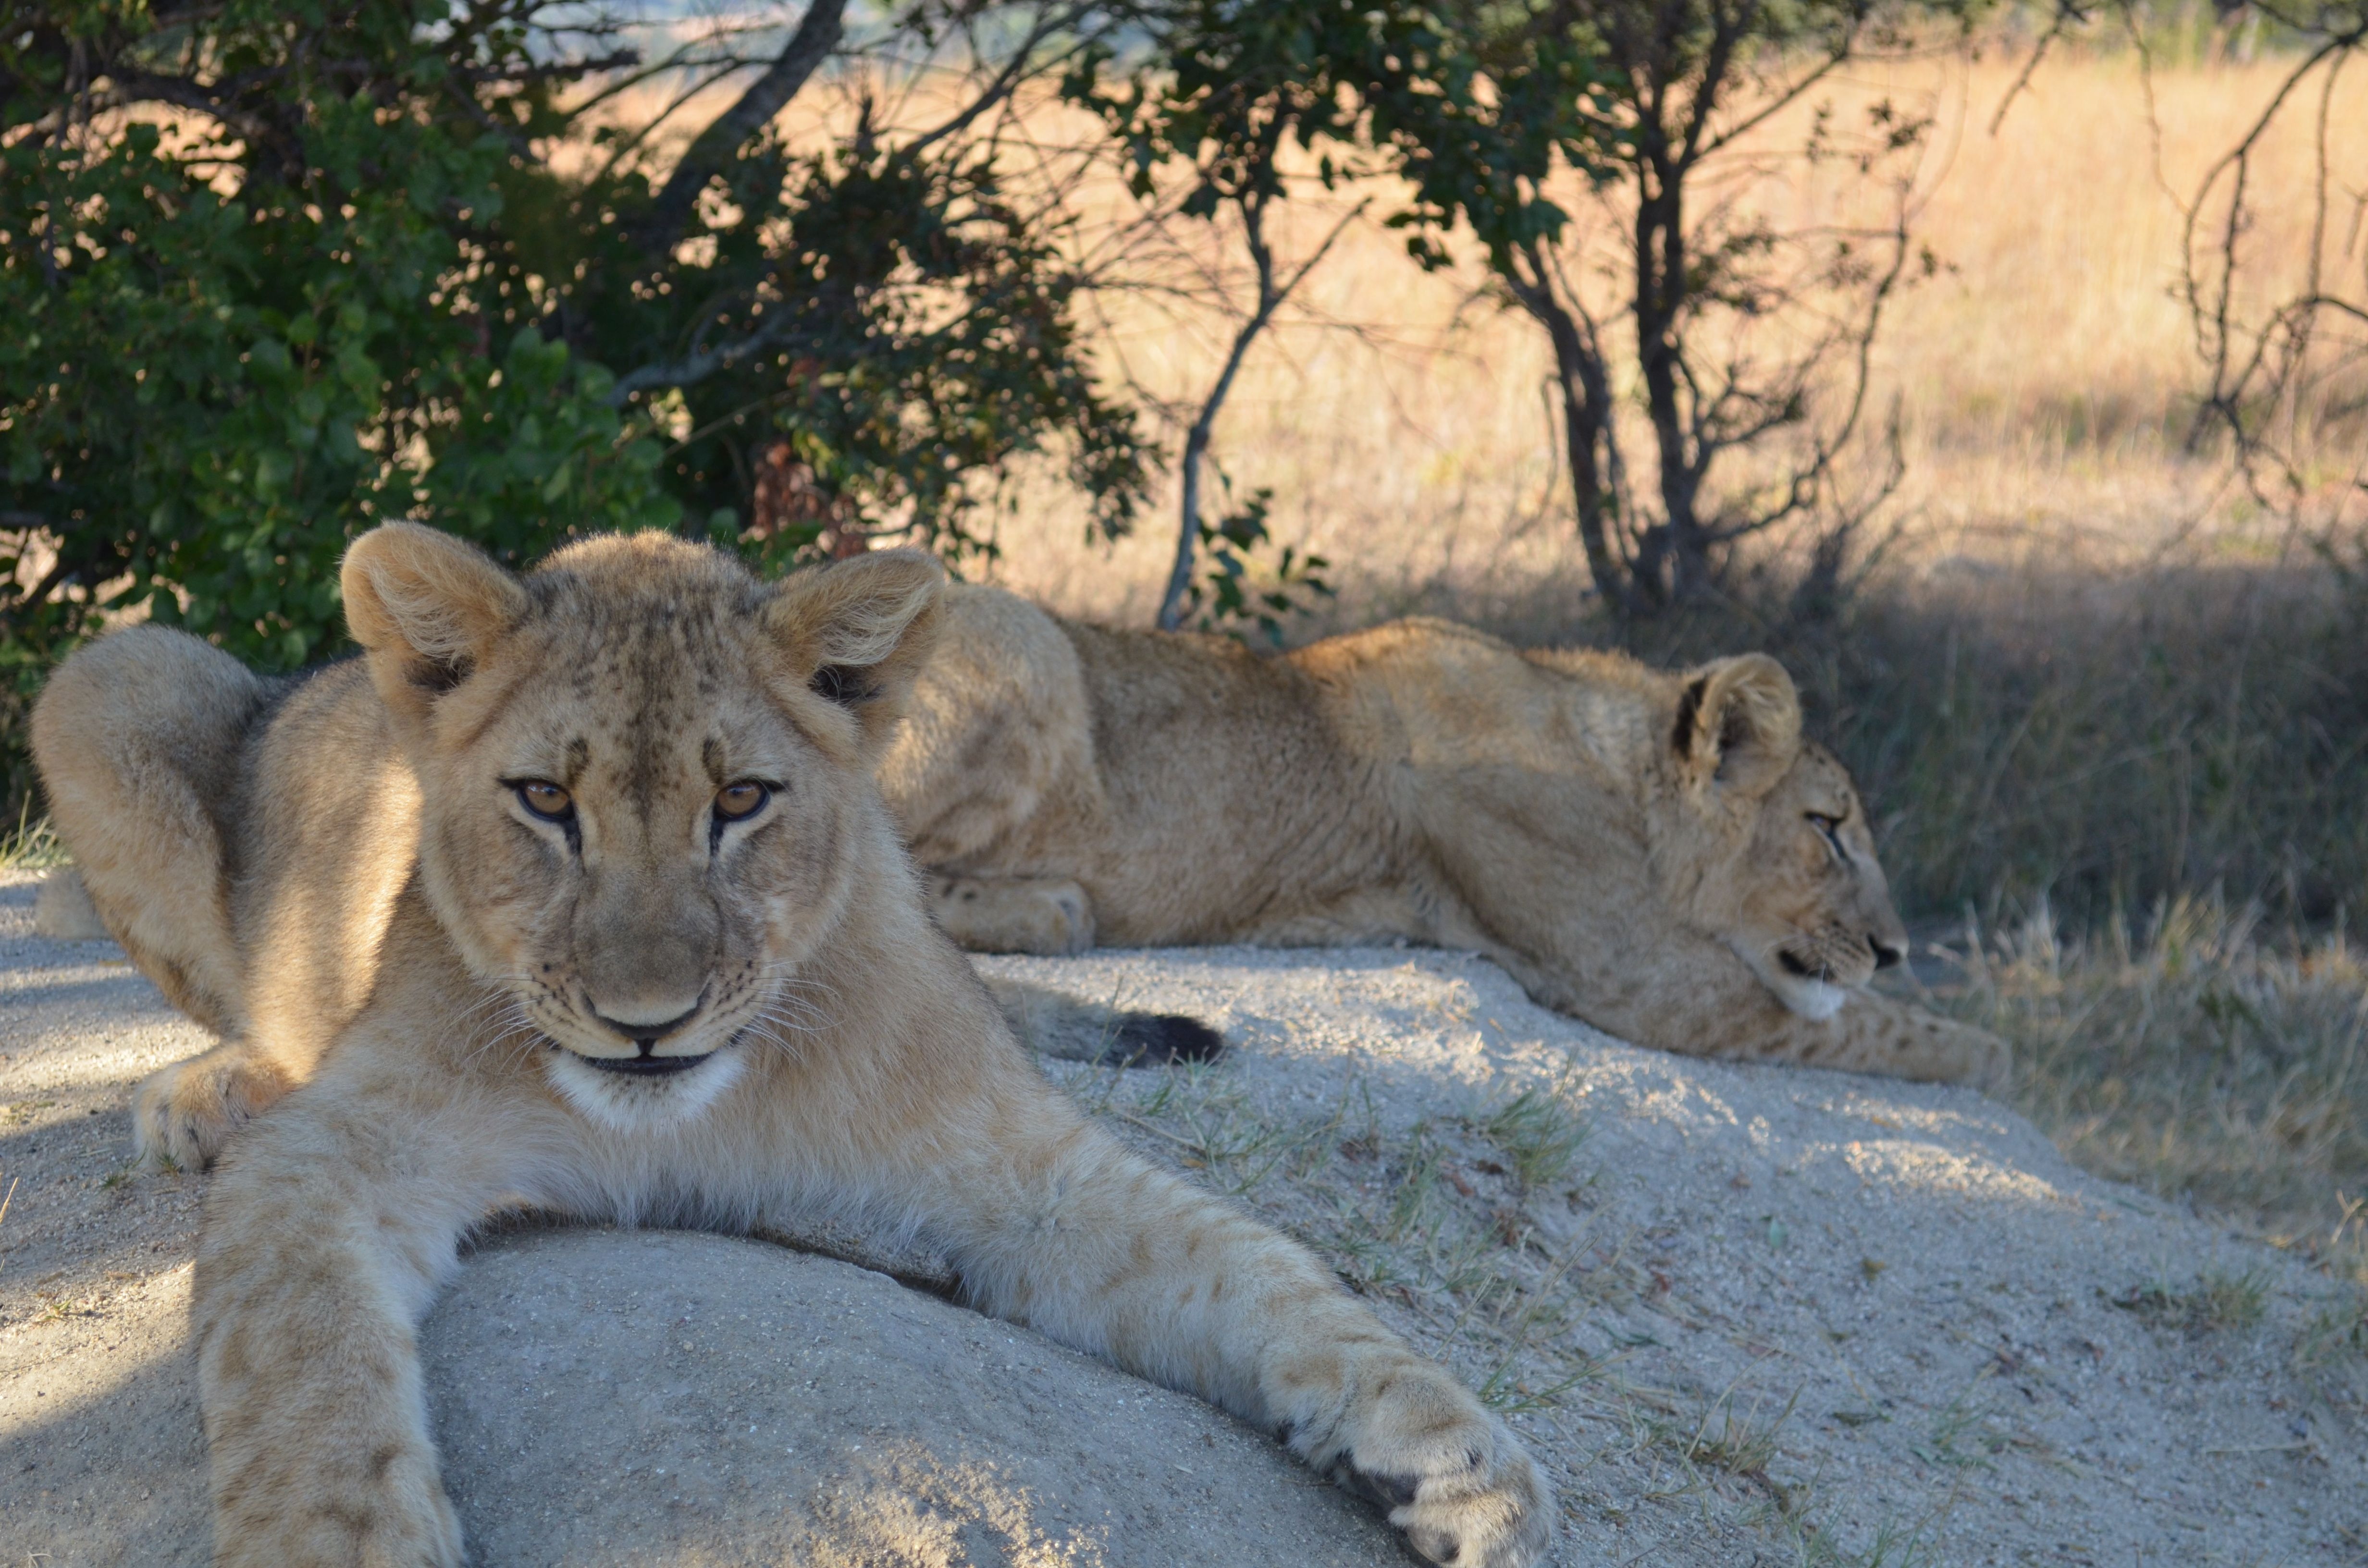
adventure, animal, wildlife, zoo, africa, mammal, fauna, savanna, lion, rocks, animals, lions, cubs, safari, puma, big cats, cat like mammal, masai lion